Durin-gut

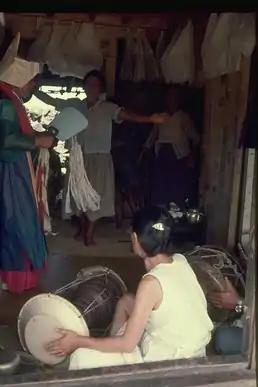
A 1971 Durin-gut rite. The lead shaman "(left)" stands while singing; two apprentice shamans "(bottom-right)" beat the drums; the female patient "(center)" dances. Paper representations of the gods are hung from the ceiling.

She went to that factory at Majang-dong, Seoul, Gyeonggi Province